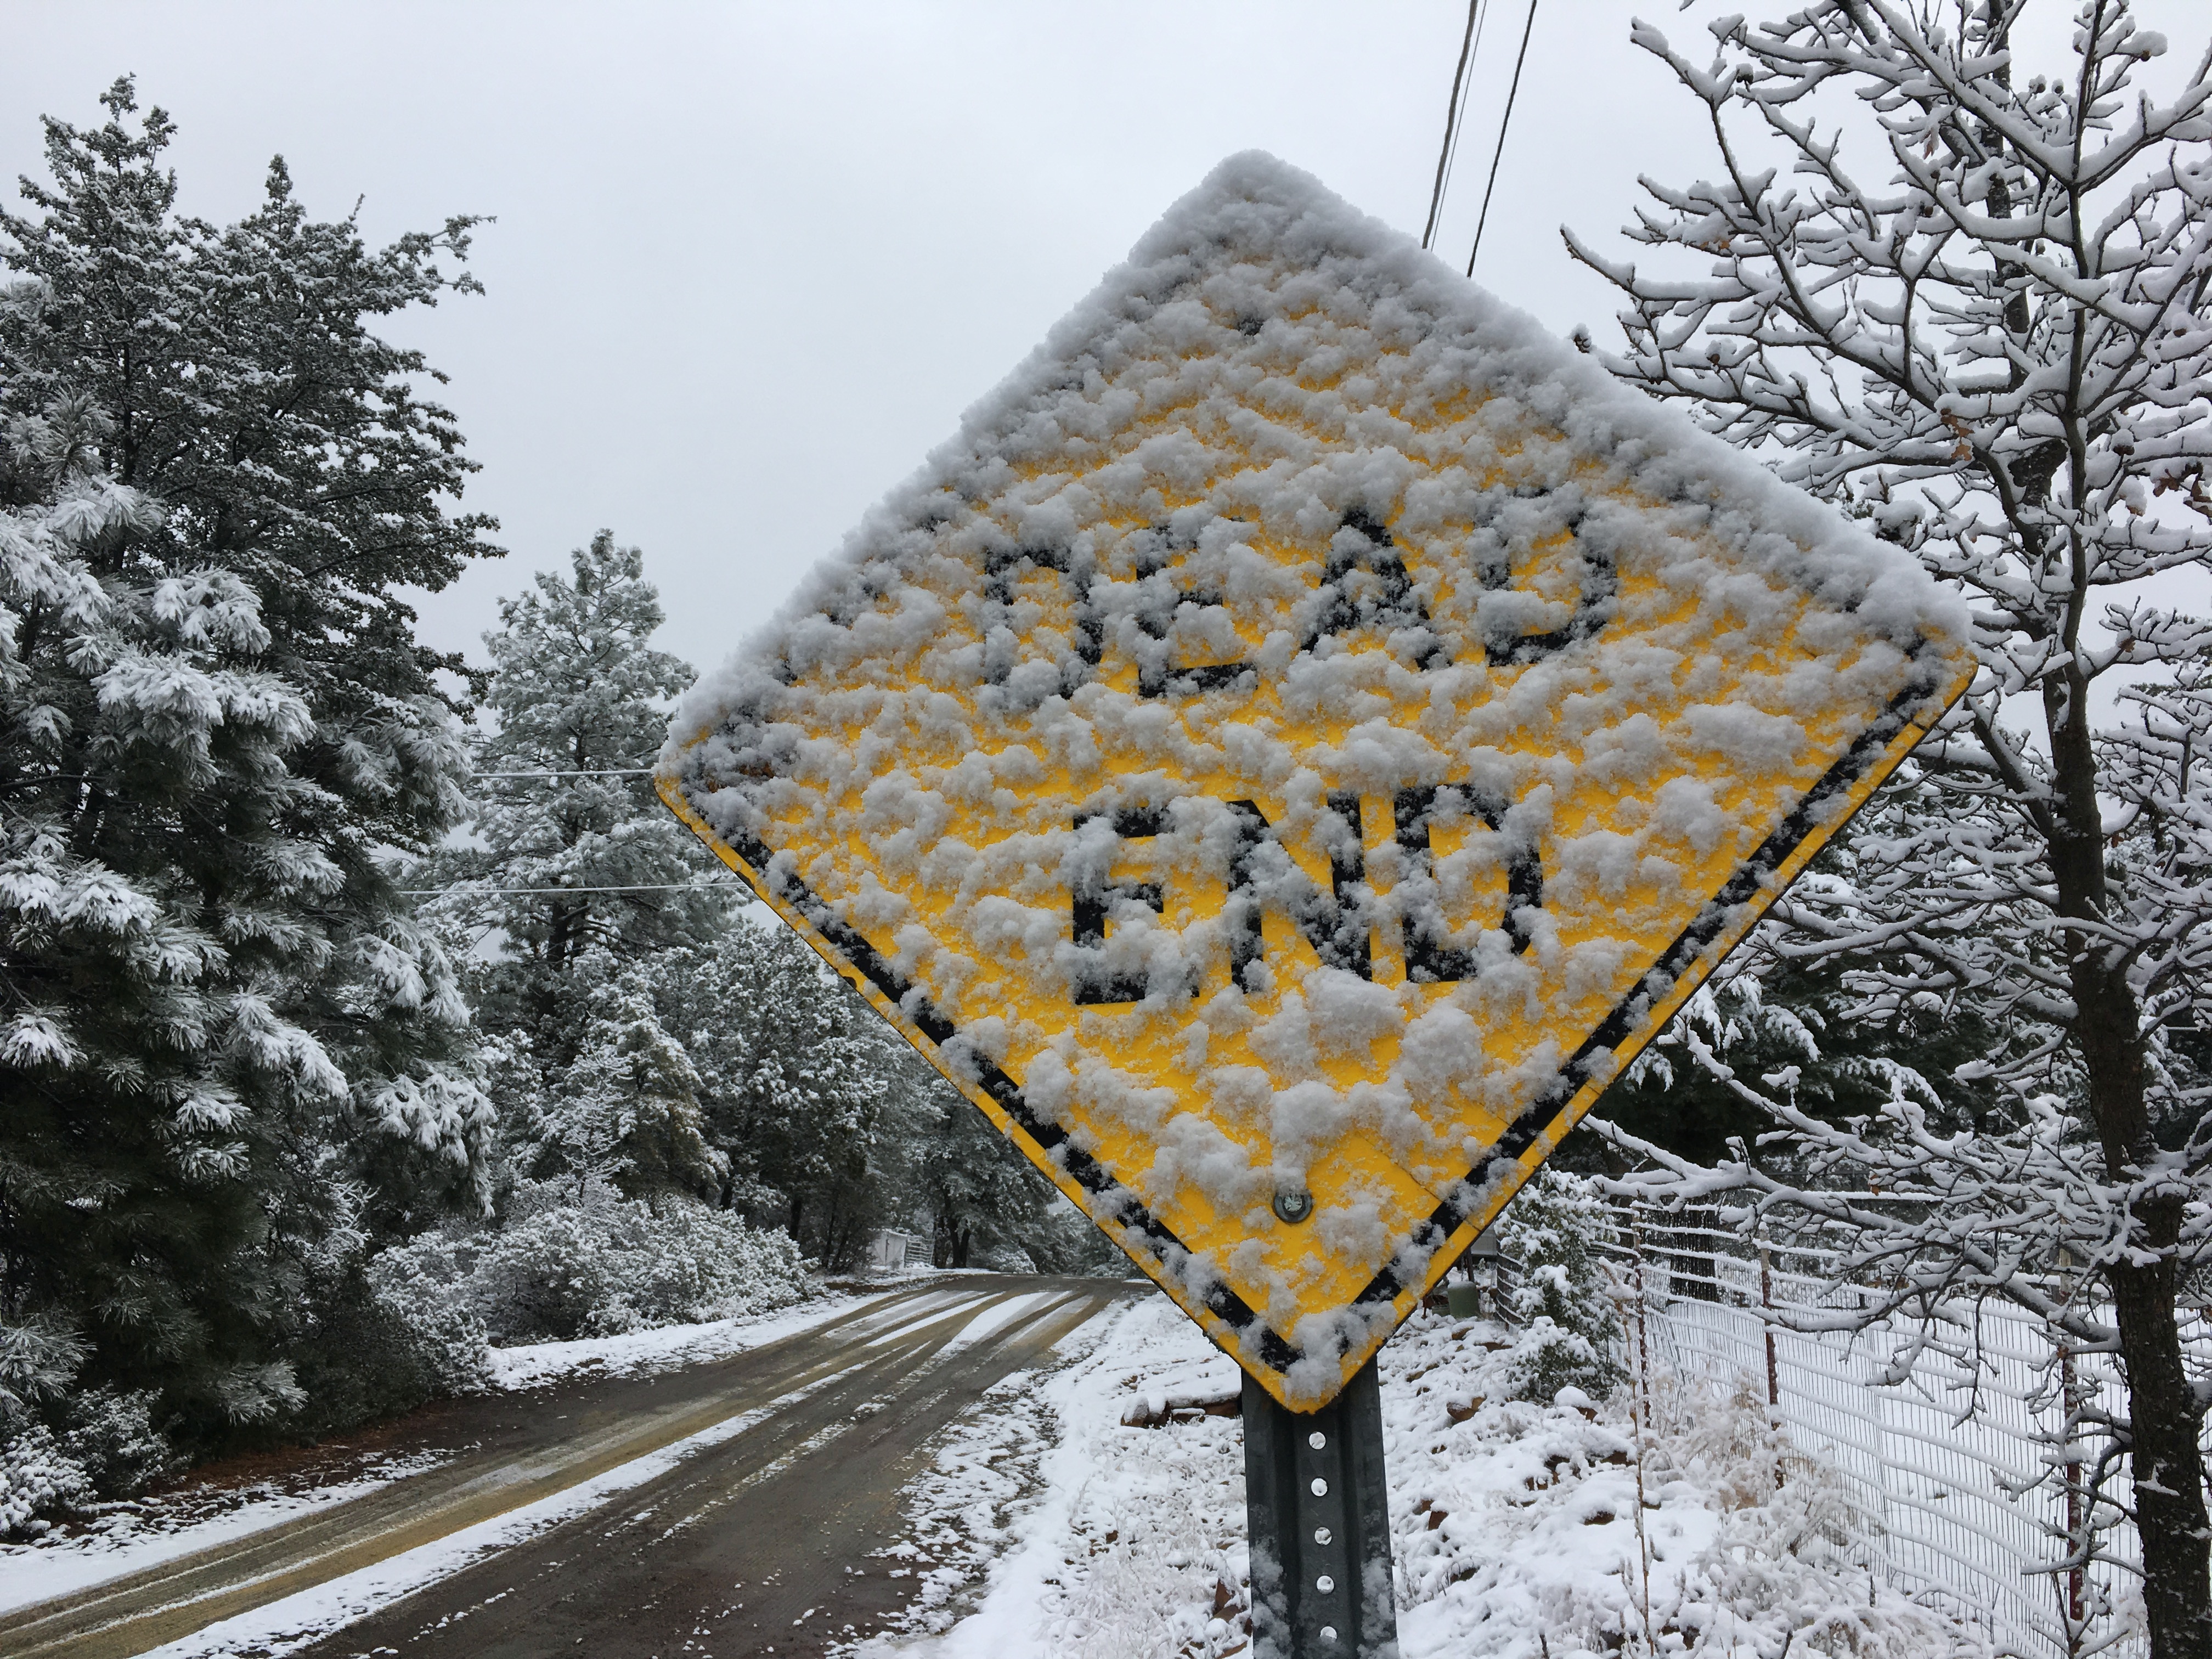
tree, snow, winter, frost, ice, weather, season, freezing